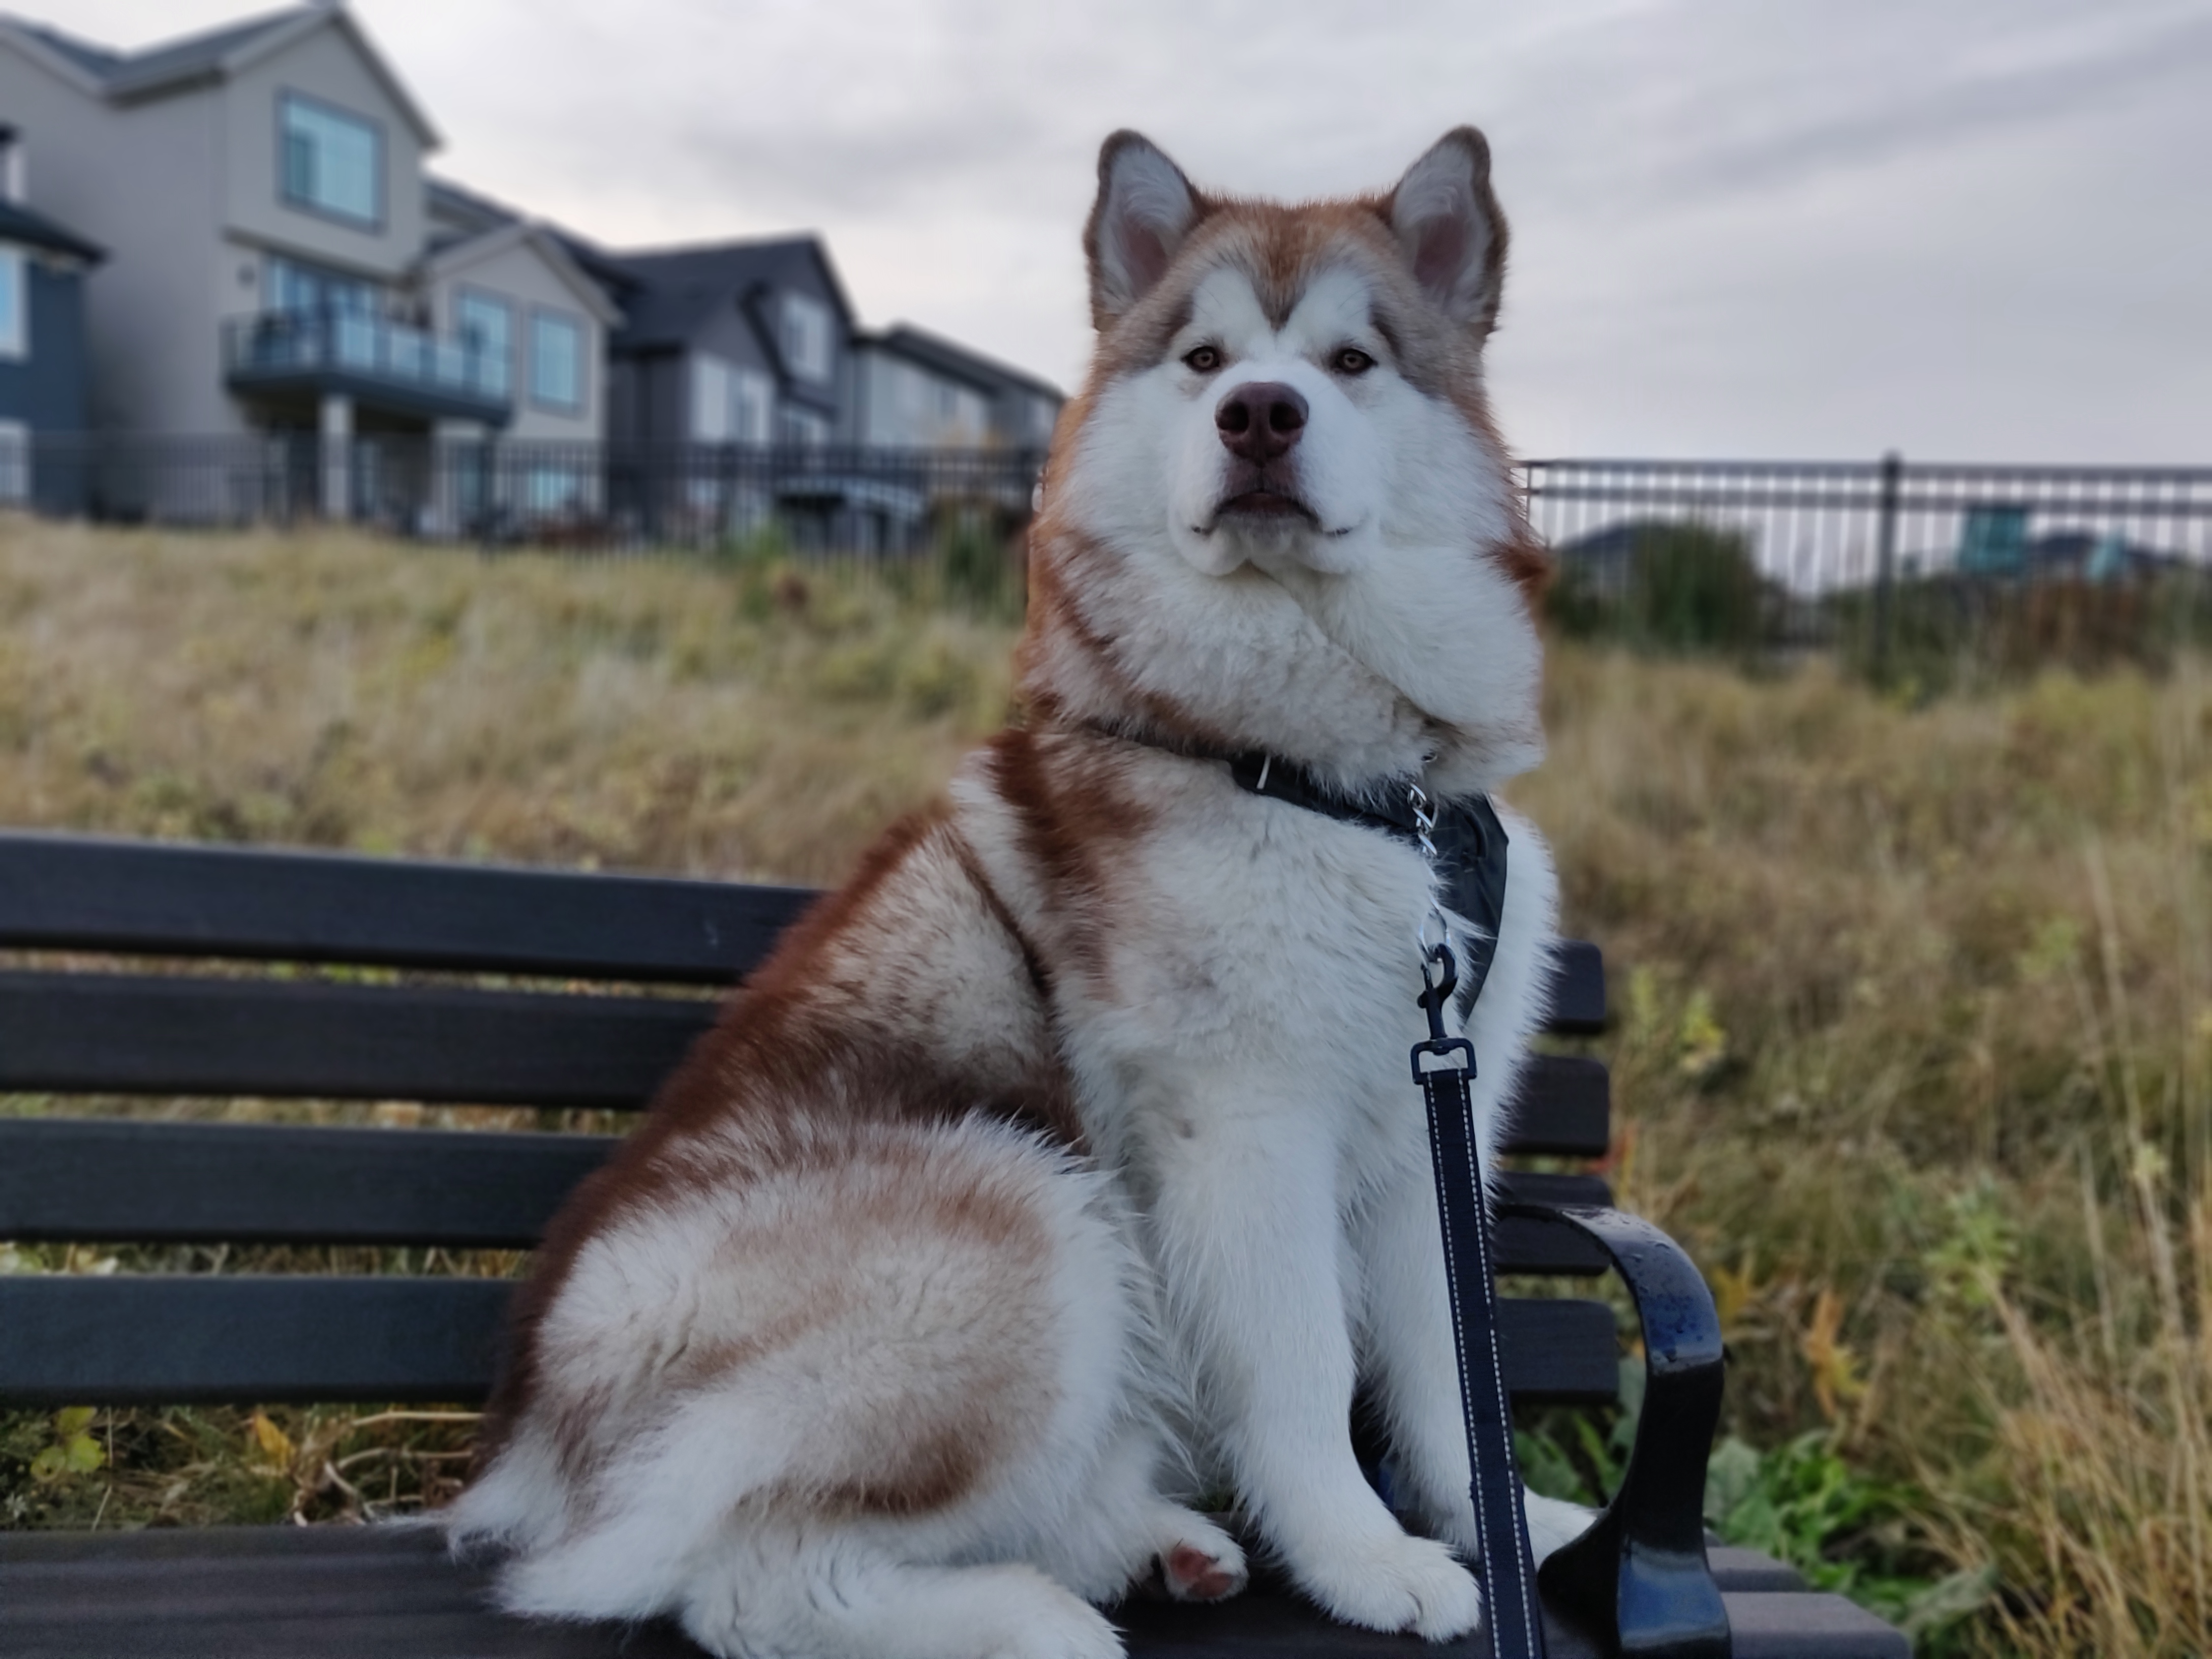
malamute, dog, dog like mammal, dog breed, sakhalin husky, mammal, dog breed group, vertebrate, siberian husky, alaskan malamute, tamaskan dog, greenland dog, miniature siberian husky, east siberian laika, alaskan klee kai, carnivoran, northern inuit dog, canadian eskimo dog, utonagan, snout, sled dog, seppala siberian sleddog, west siberian laika, native american indian dog, saarloos wolfdog, companion dog, spitz, j mthund, icelandic sheepdog, shikoku, akita